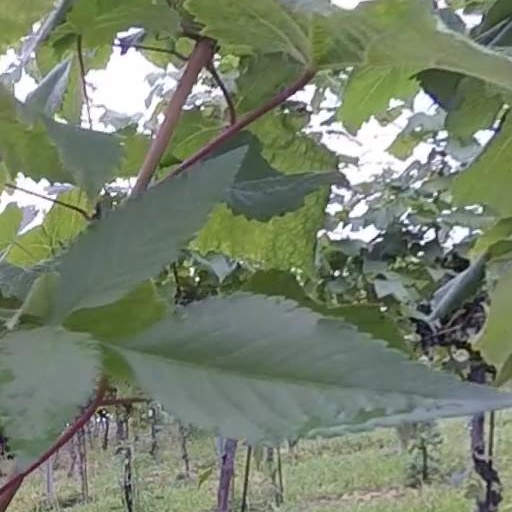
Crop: grape